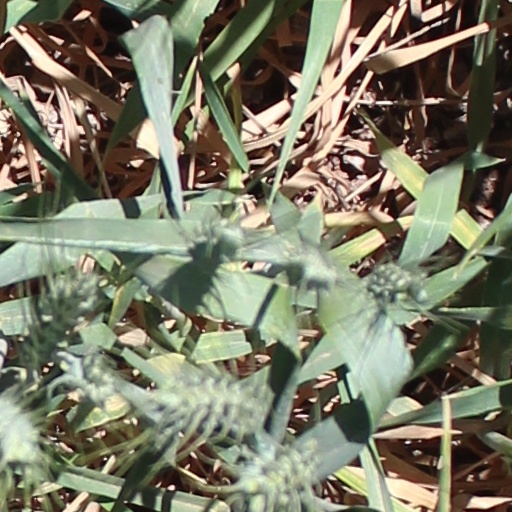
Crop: wheat